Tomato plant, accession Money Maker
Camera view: horizontal (90 deg, fisheye); turntable rotation: 60 degrees
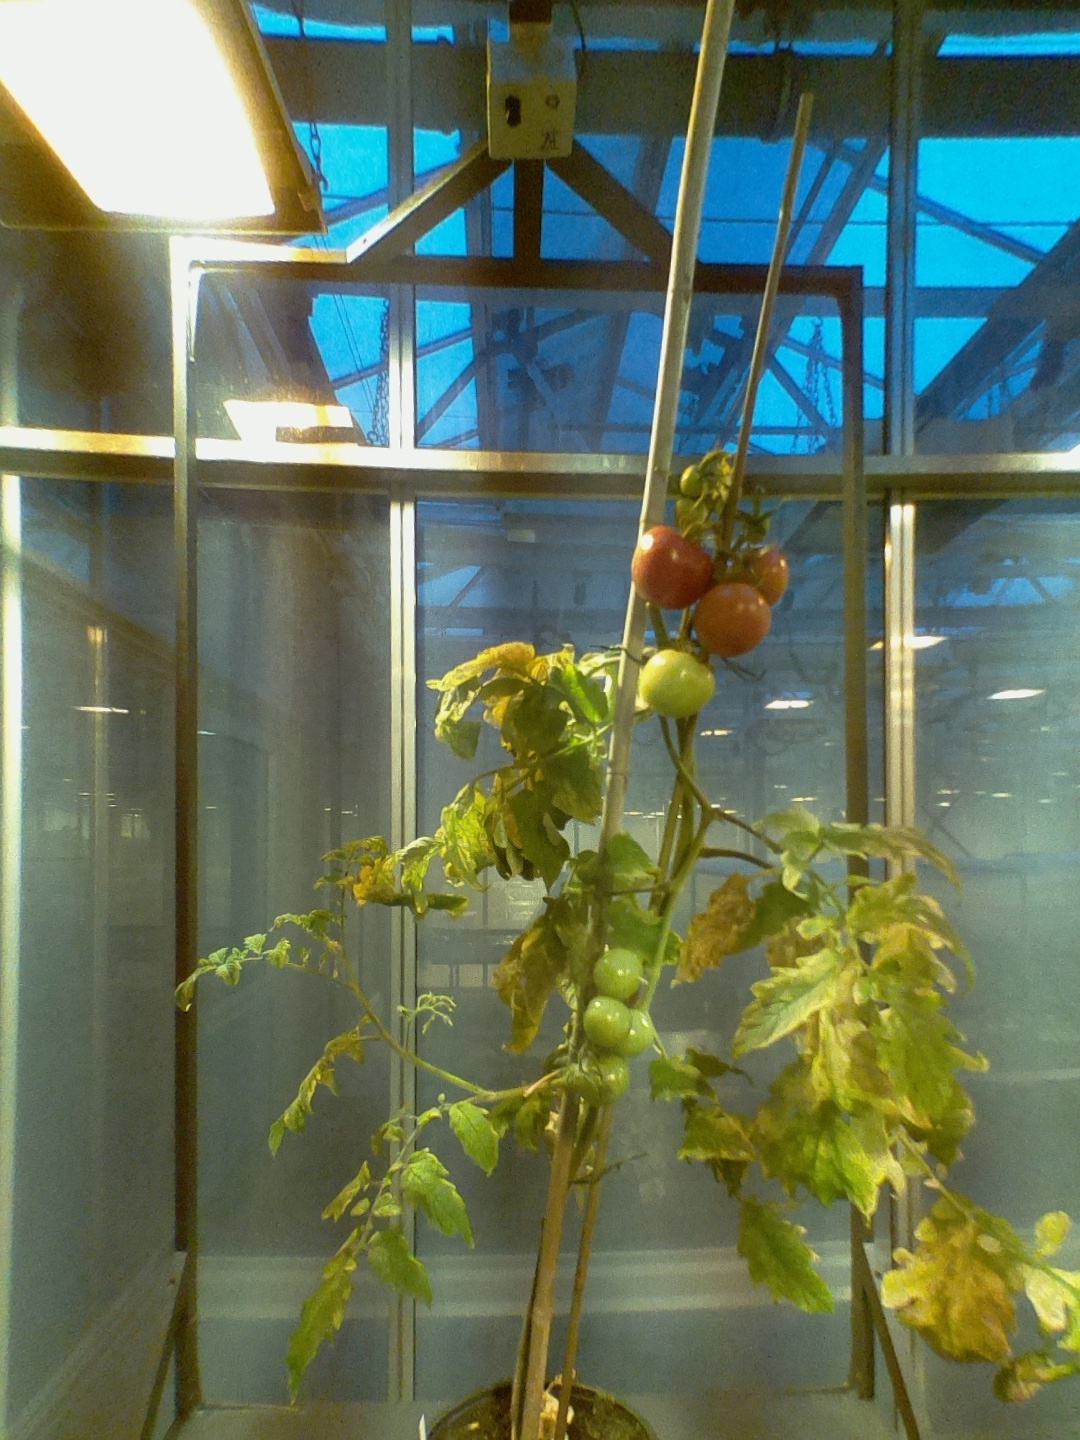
BBCH growth stage 83: 30%-40% of fruits show typical fully ripe color